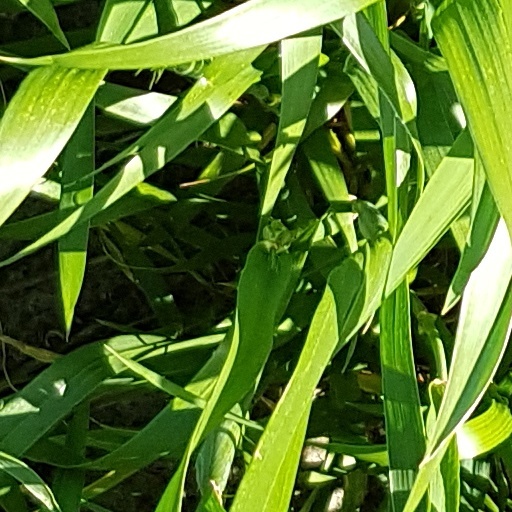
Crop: wheat